Coimbatore Municipal Corporation

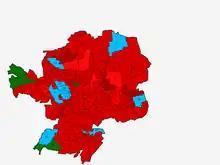
Coimbatore map showing Corporation wards and winning parties

In the 2022 Tamil Nadu urban local body elections, DMK and its allies in the Secular Progressive Alliance, won 96 wards out of total 100 wards for Coimbatore City Municipal Corporation. The DMK won 76 and its allies 20. Among the allies of DMK, Congress won nine, CPI and CPI(M) - four each, and MDMK three wards. The incumbent ruling party in the Coimbtore corporation council, AIADMK won three seats. Social Democratic Party of India won 1 ward.